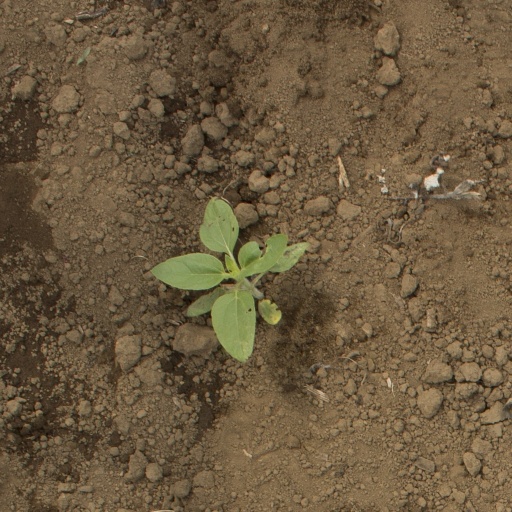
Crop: Jerusalem artichoke